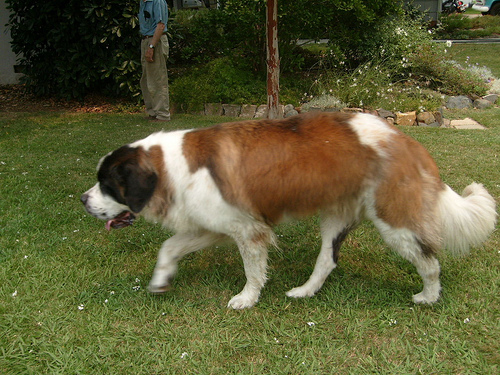
Breed: saint bernard